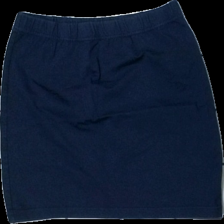
View: front
Type: Skirt
Category: Ladies
Brand: Holly And Whyte (Lindex)
Colors: Blue
Material: 100% cotton
Cut: Regular
Size: XS
Season: All
Damage location: bottom center
Price range: 50-100
Recommended usage: Reuse
Description: blå kjol